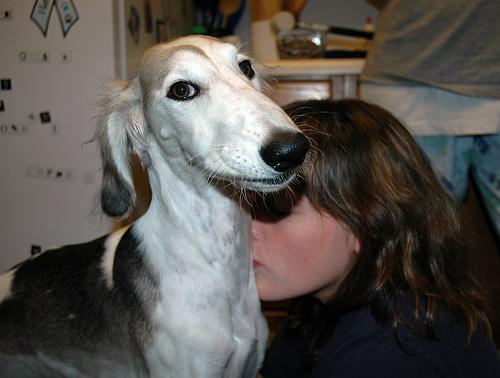
Saluki